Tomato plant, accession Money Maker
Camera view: tilt-top (135 deg); turntable rotation: 0 degrees
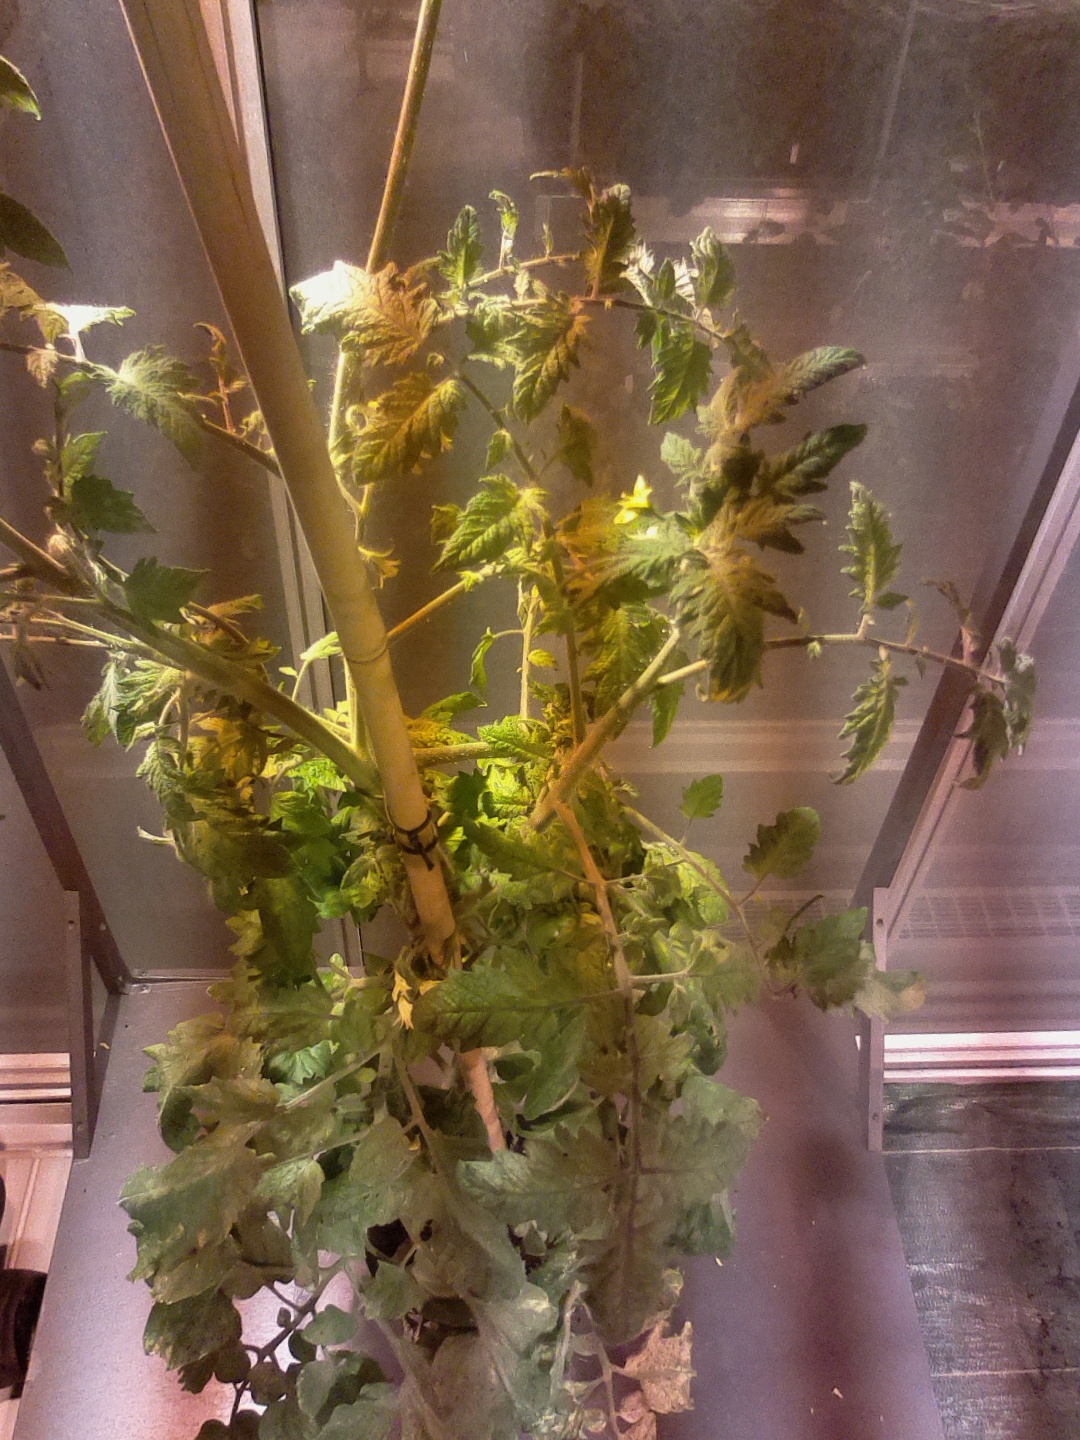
BBCH growth stage 73: 30%-40% of final fruit size